Amos Elkana

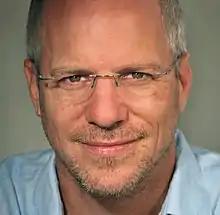
Composer Amos Elkana

Amos Elkana (Hebrew: ; born August 20, 1967) is an Israeli composer and improviser.